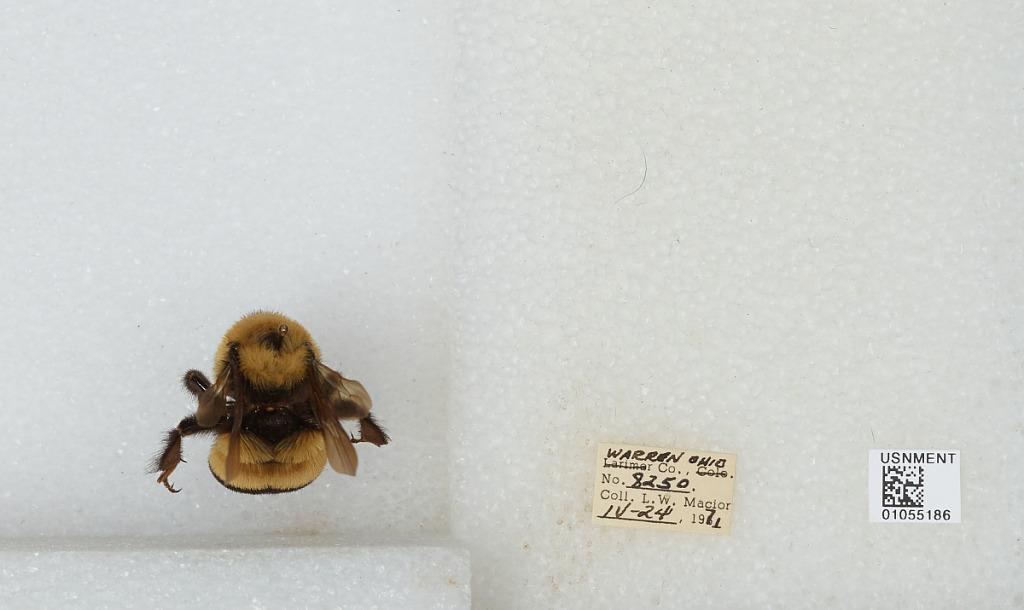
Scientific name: Bombus (Bombus) affinis Cresson
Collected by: L. Macior
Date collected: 1971-4-24
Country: United States
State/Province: Ohio
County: Warren
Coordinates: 39.4242, -84.1856